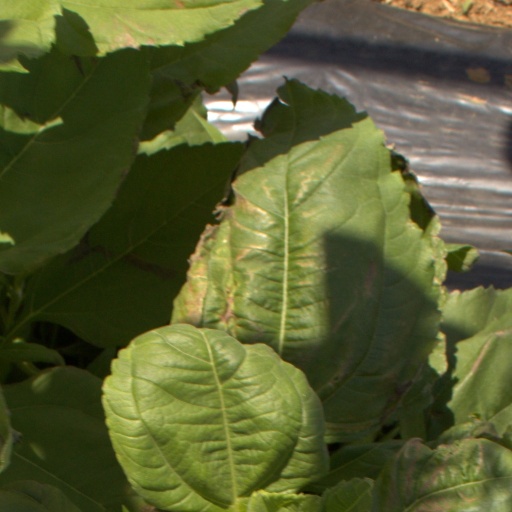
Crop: Jerusalem artichoke